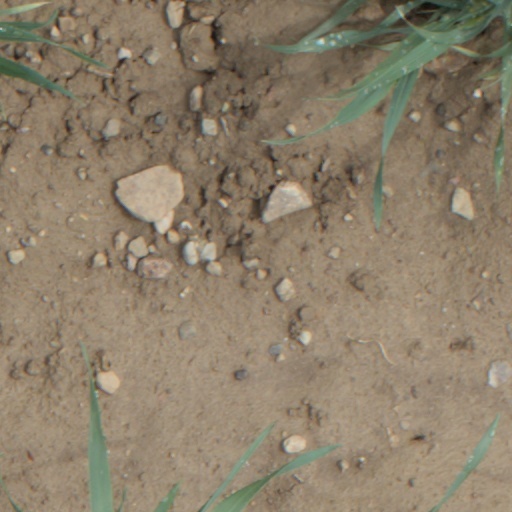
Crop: wheat